69th Infantry Brigade (United Kingdom)

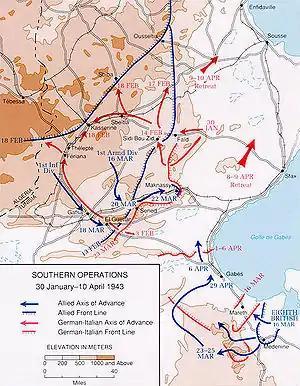
Tunisian campaign

The division fought in Tunisia, where Montgomery launched his major attack, Operation Pugilist, against the Mareth Line in the night of 19 March 1943 – 20 March 1943. The 69th Infantry Brigade part of "50th (Northumbrian) Infantry Division", with difficulty, penetrated the Italian held line near Zarat. The terrain and heavy rain, however, prevented deployment of tanks and anti-tank guns and the 15th Panzer Division's counter-attack on 22 March recaptured much of the bridgehead.